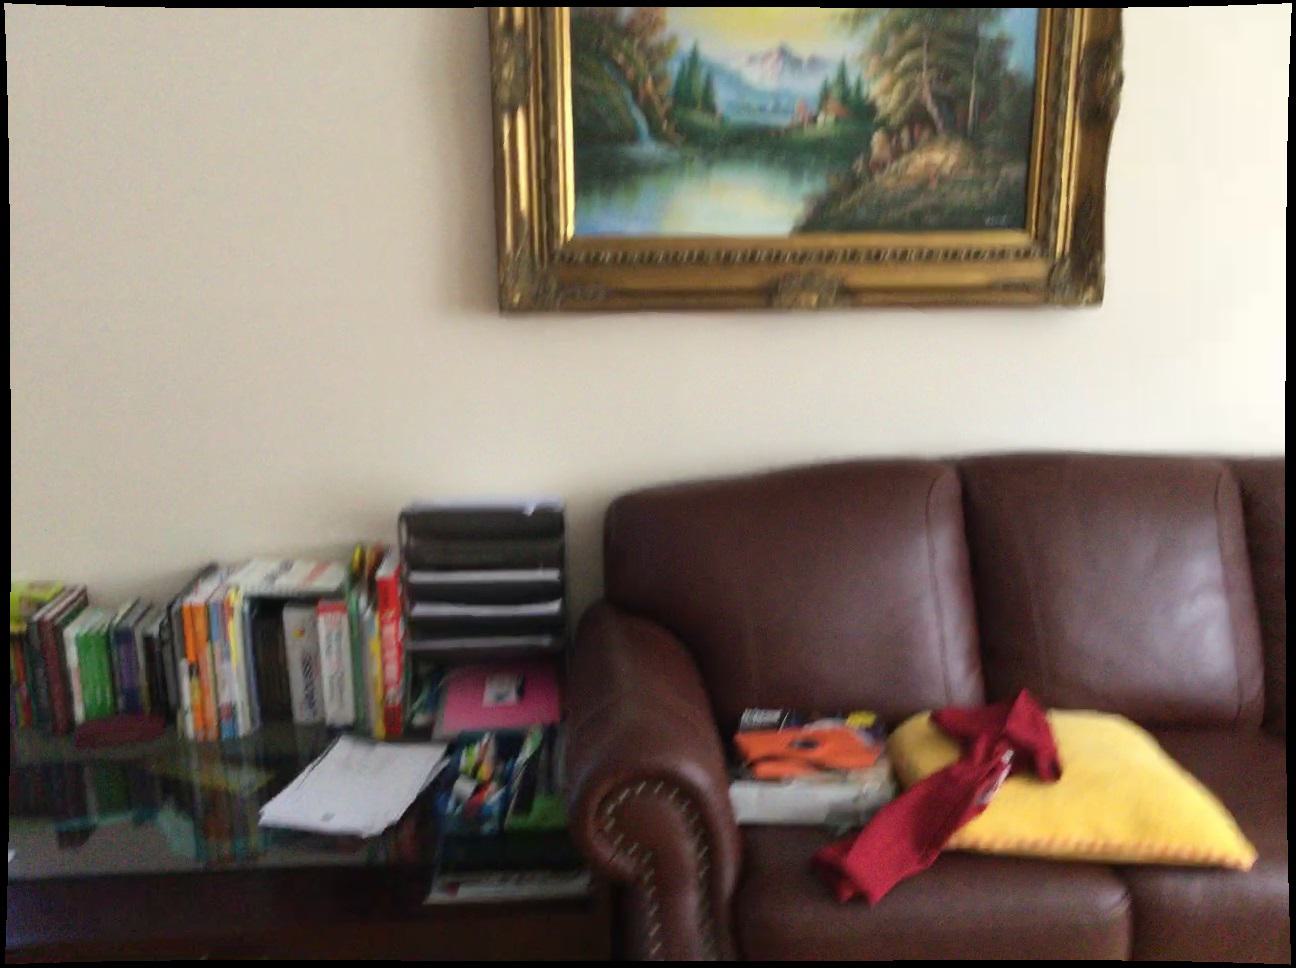
Question: Can the table fit in front of the box from the camera's perspective? Final answer should be yes or no.
Answer: No